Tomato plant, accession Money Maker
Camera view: horizontal (90 deg, fisheye); turntable rotation: 150 degrees
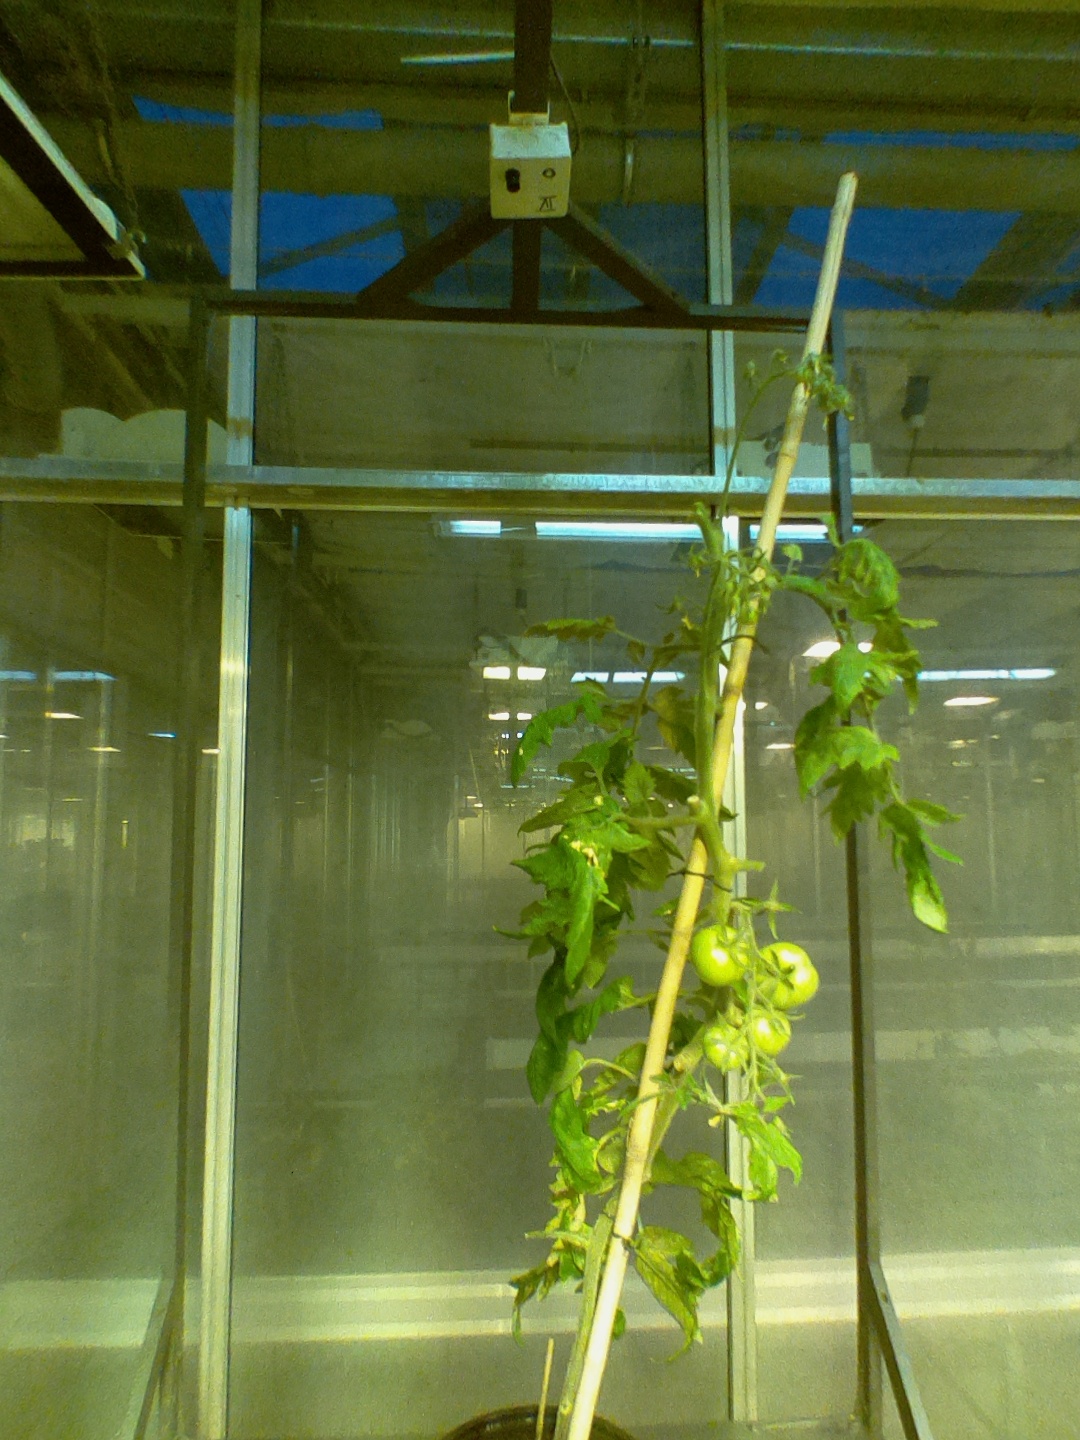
BBCH growth stage 77: 70%-80% of final fruit size